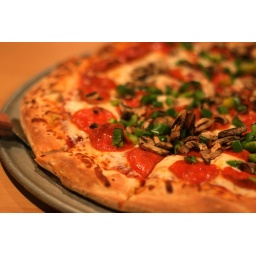
A new pizza place in town, it is pretty awesome. Pepperoni, mushrooms and green pepper on the regular crust.